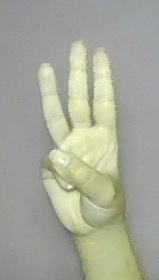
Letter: thaa